Michiel Reyniersz Pauw

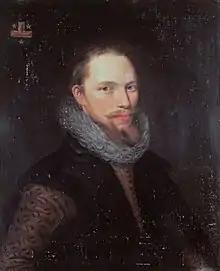
Unsigned painting from 1618

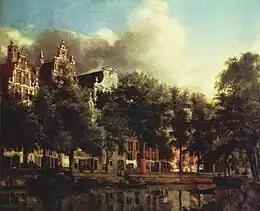
The greyish mansion in the middle belonged to Pauw; painting by Jan van der Heyden

Michiel Reiniersz Pauw (29 March 1590 – 24 March 1640) was a director of the Dutch West India Company (WIC) between 1621 and 1636. He is buried at Nieuwe Kerk, Amsterdam.